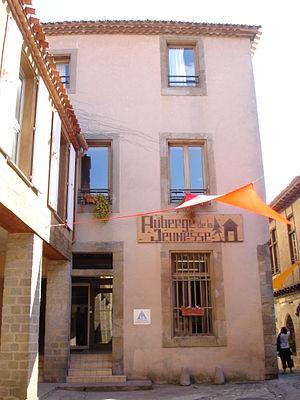
Carcassonne (Aude, Languedoc-Roussillon, France) - Auberge de jeunesse.
La Cité de Carcassonne est un ensemble architectural médiéval qui se trouve dans la ville française de Carcassonne dans le département de l'Aude, région d'Occitanie. Elle est située sur la rive droite de l'Aude, au sud-est de la ville actuelle. Cette cité médiévale fortifiée, dont les origines remontent à la période gallo-romaine, doit sa renommée à sa double enceinte, atteignant près de 3 km de longueur et comportant cinquante-deux tours, qui domine la vallée de l'Aude. La Cité comprend également un château et une basilique.